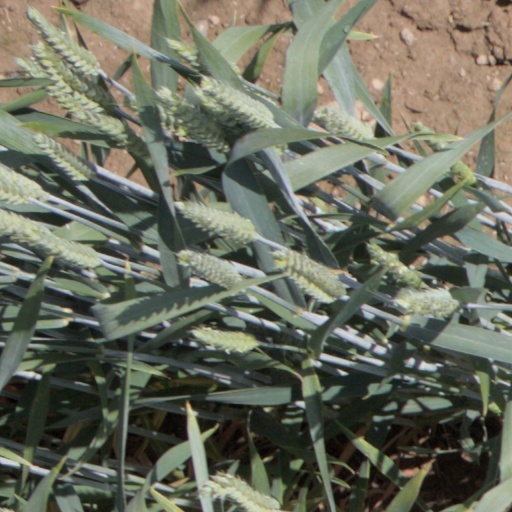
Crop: wheat